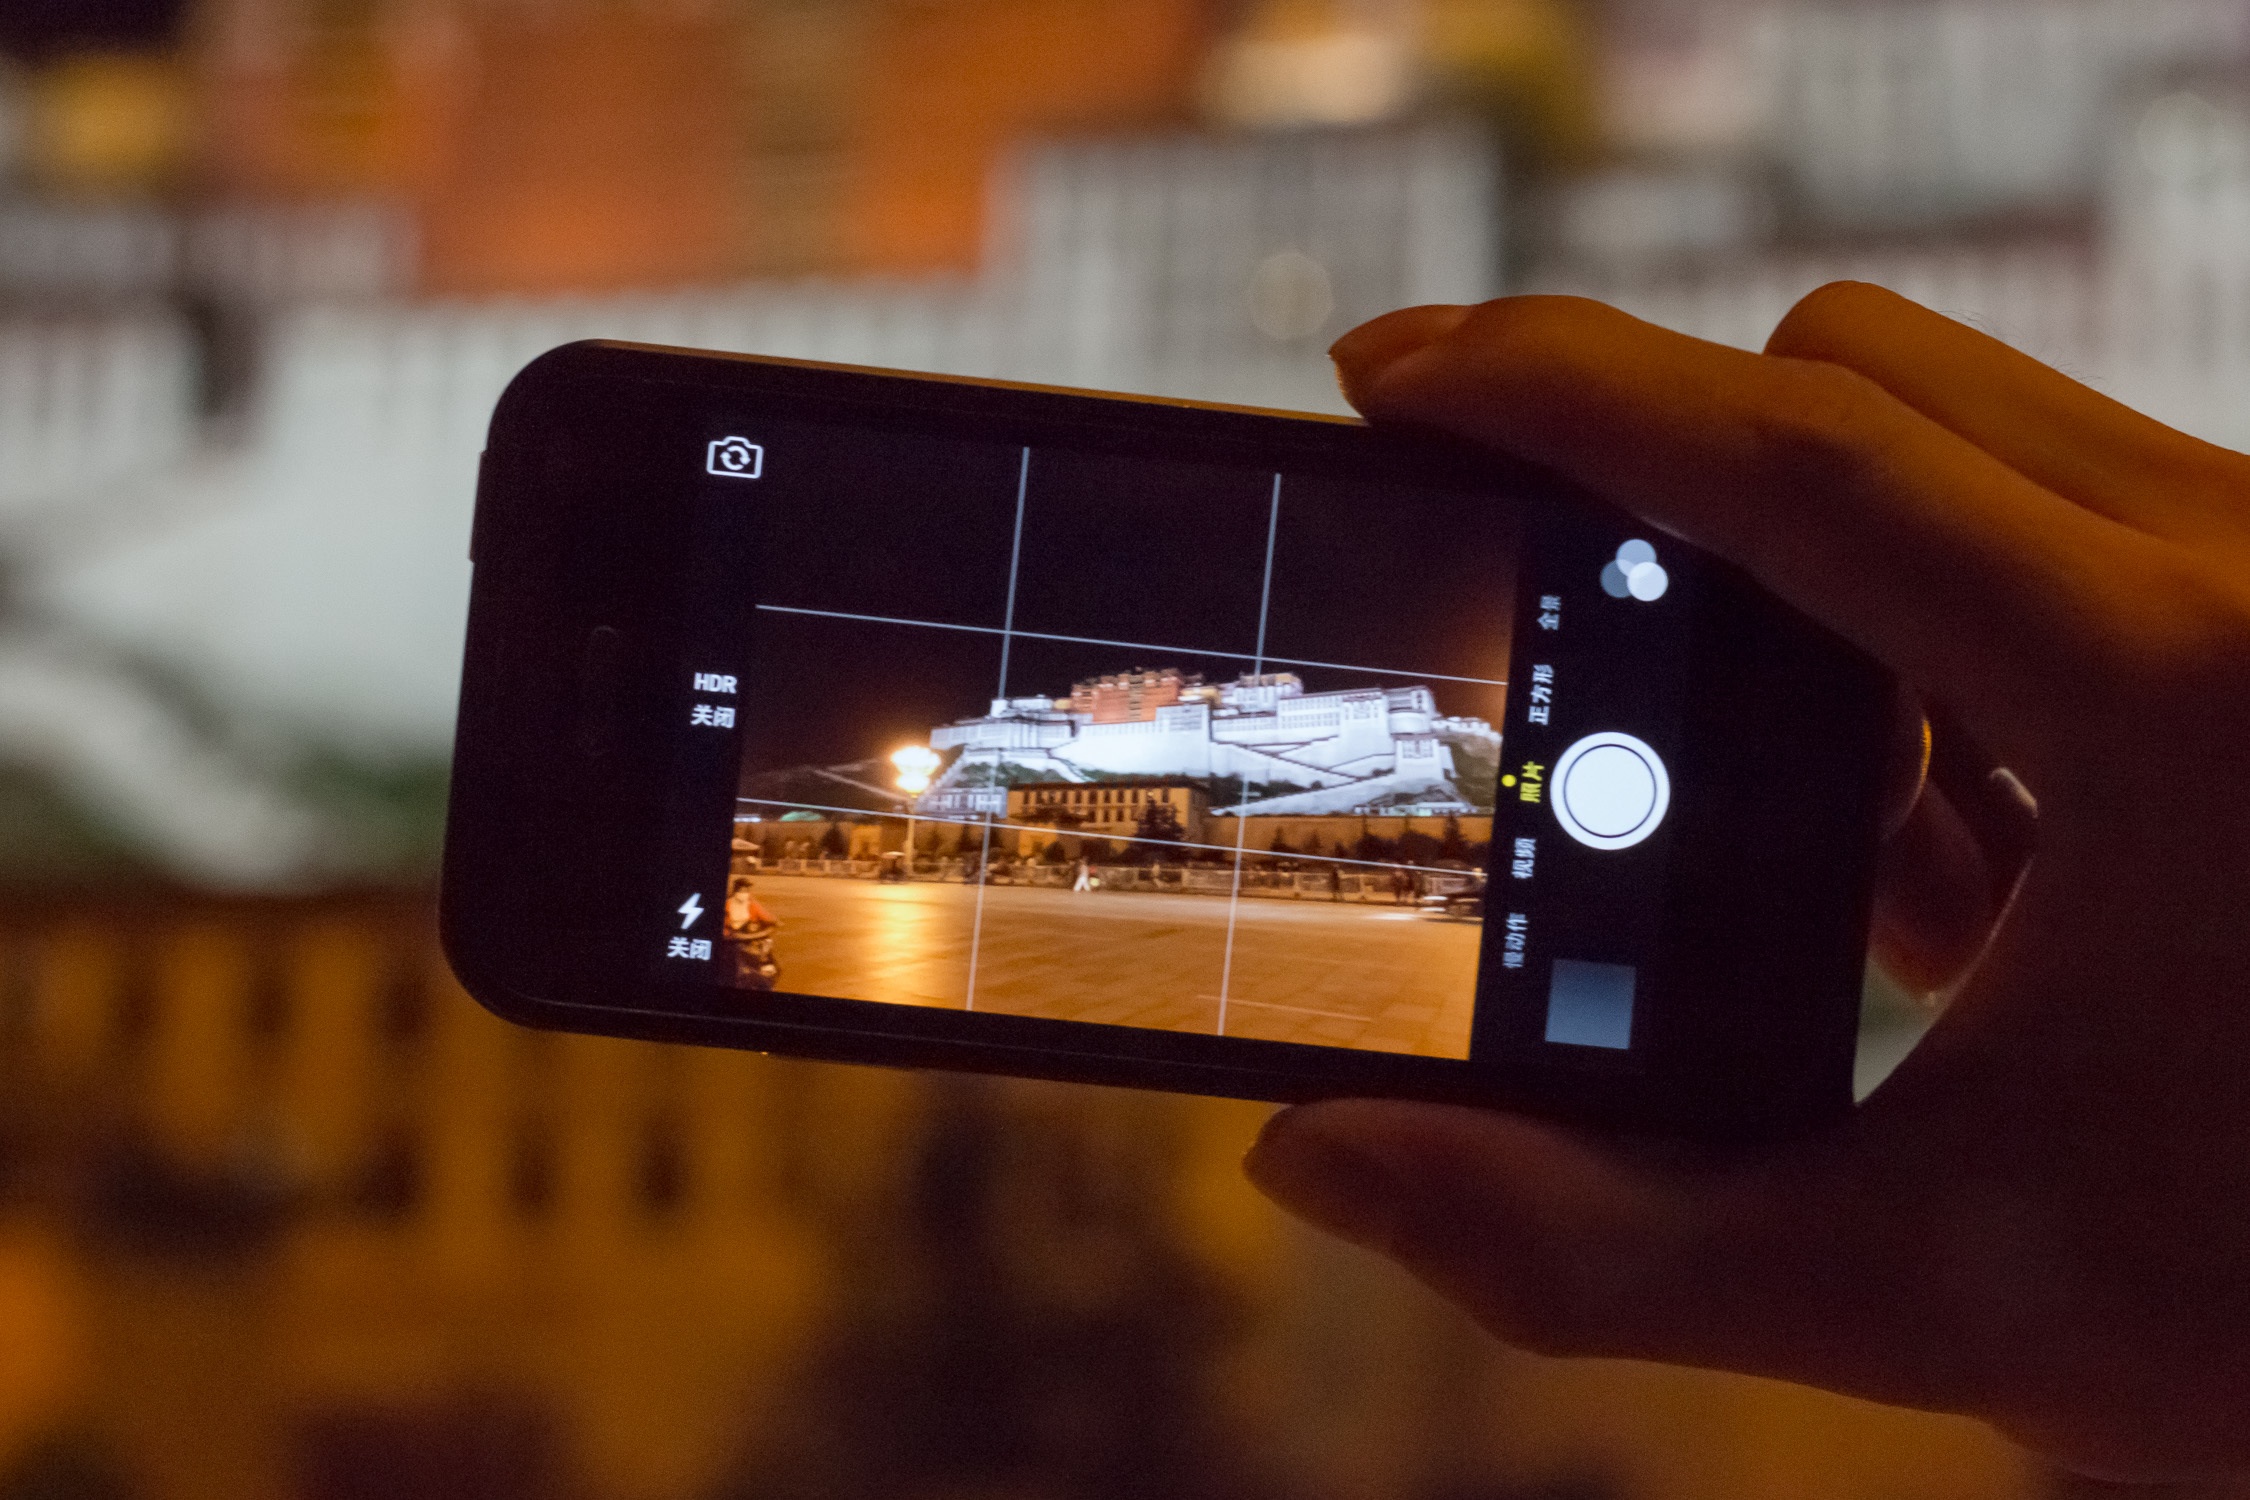
light, photography, guitar, gadget, mobile phone, electronics, design, string instrument, plucked string instruments